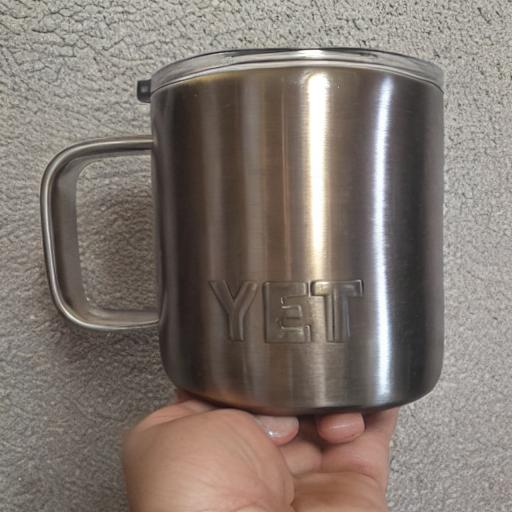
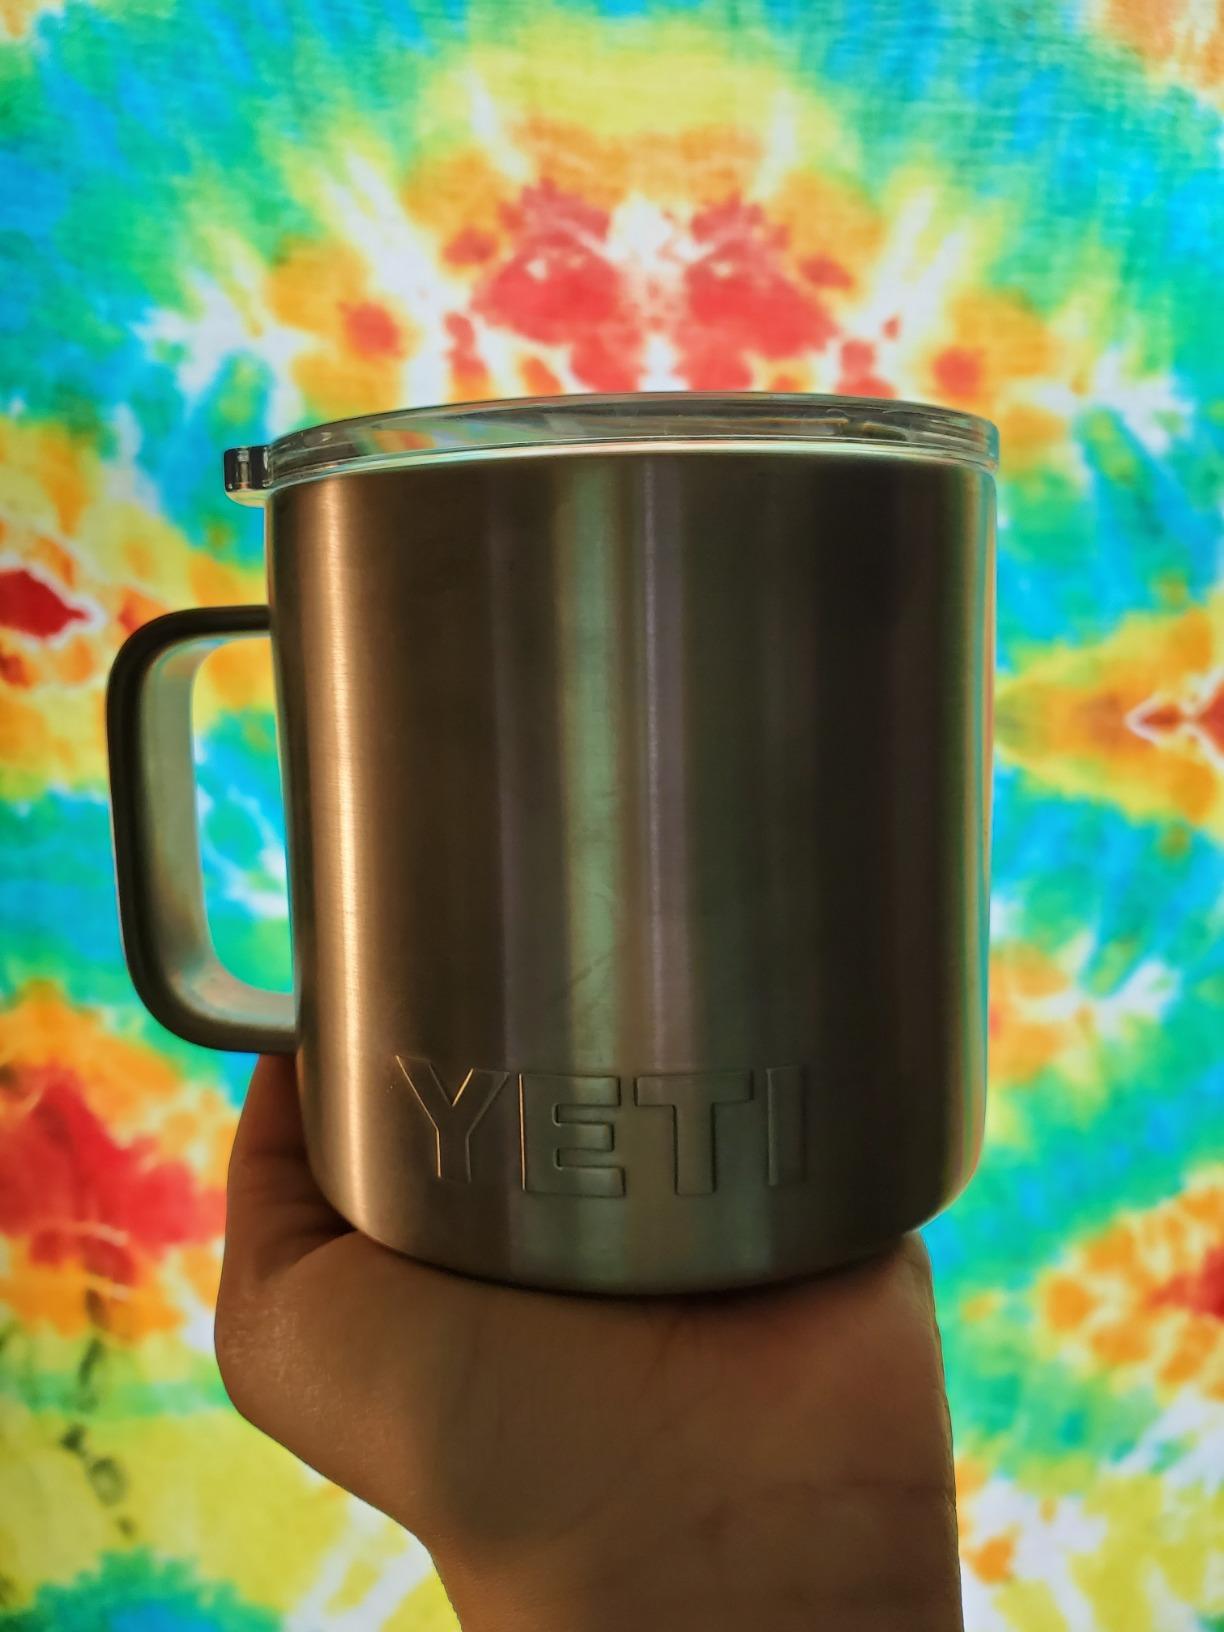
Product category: items_mug
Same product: no